List of engineering schools

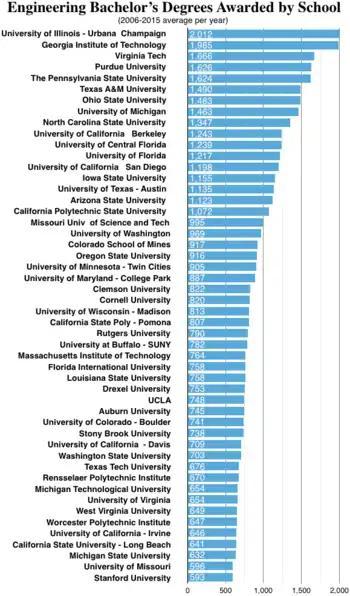
Engineering bachelor's degrees Awarded by School

The following is a list of schools with ABET-accredited bachelor's degrees programs in engineering: